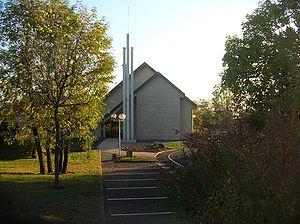
Eglise de Dijon, Côte d'Or, France (Eglise de Jésus-Christ des saints des derniers jours
Cet article recense les lieux de culte des différentes religions sur la commune de Dijon, dans le département français de la Côte-d'Or.